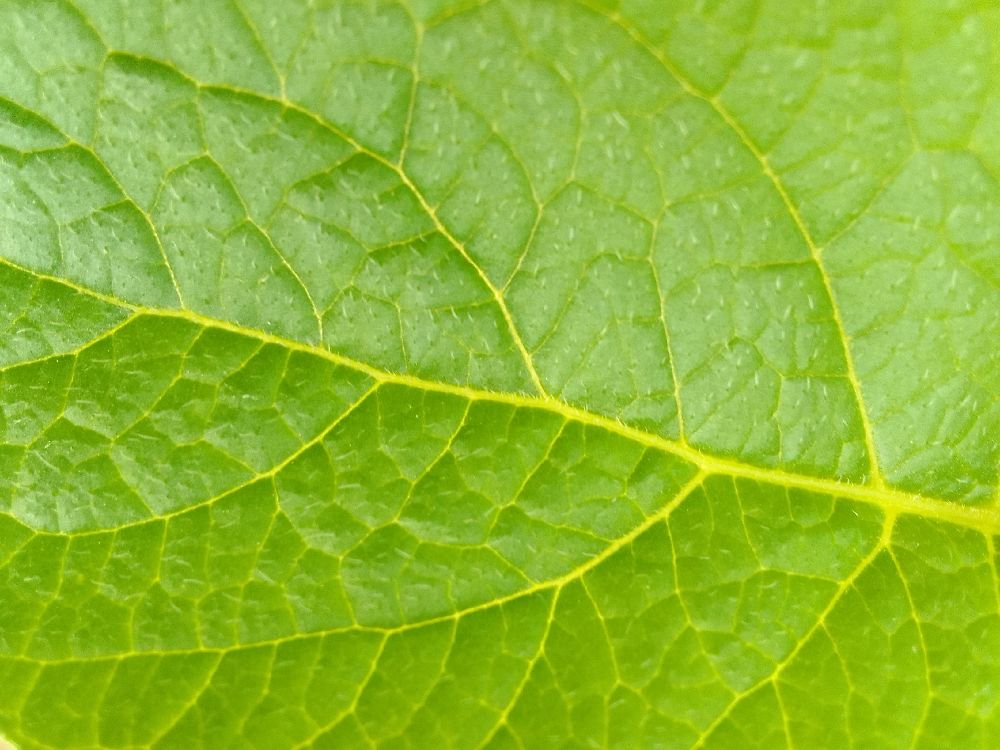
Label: Healthy